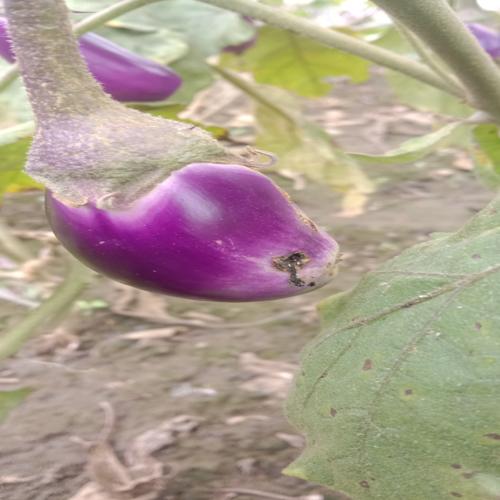
Label: Shoot and Fruit Borer